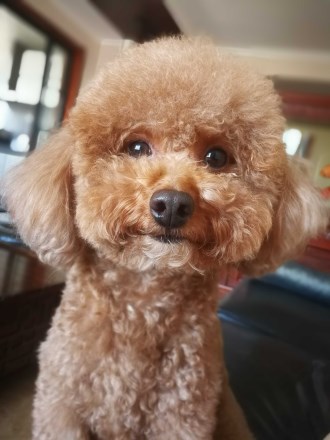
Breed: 7449-n000128-teddy